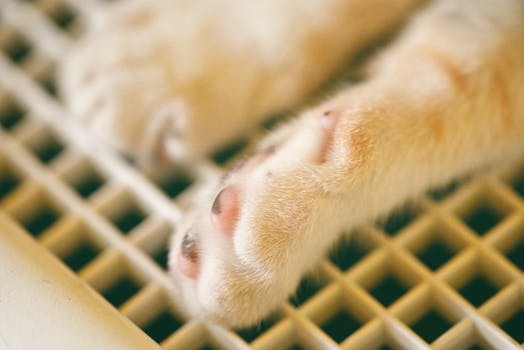
Label: No Watermark